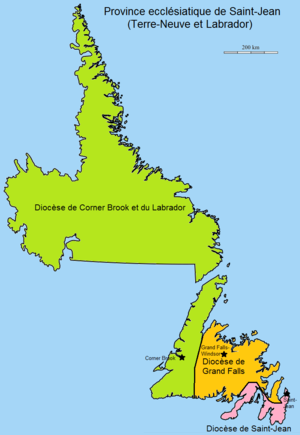
Carte de la province ecclésiastique de Saint-Jean, Terre-Neuve et Labrador, Canada
L'archidiocèse métropolitain de Saint-Jean, dans la province canadienne de Terre-Neuve-et-Labrador, est un diocèse catholique, érigé canoniquement en archidiocèse le 8 février 1904 par le pape saint Pie X. Il est un siège métropolitain de la province ecclésiastique de St. John's, qui comprend également les diocèses suffragants de Grand Falls et de Corner Brook et Labrador. L'archevêque actuel est Peter Hundt. Il siège à la basilique-cathédrale Saint-Jean-Baptiste de Saint-Jean.